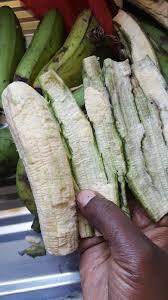
Ndizi imekomaa kutoka kwenye shamba na mkulima akavuna ndizi. Sasa anatoa maganda ya ndizi anataka kuipika. Ukiona ndizi inatolewa maganda, utajuwa hii ni ndizi ya kupikwa. Sasa wanataka kupika hio ndizi ndio maana wanatoa maganda.